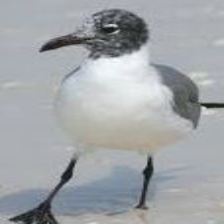
Species: LAUGHING GULL
Scientific name: LEUCOPHAEUS ATRICILLA